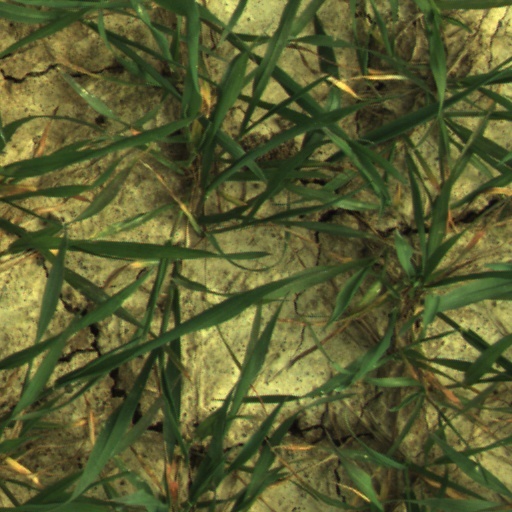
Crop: wheat